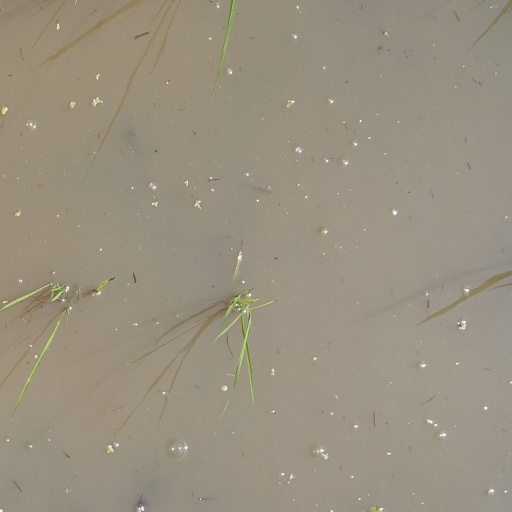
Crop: rice